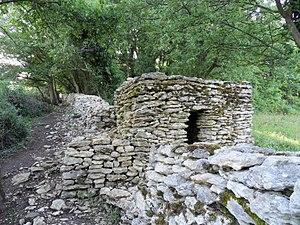
Une caborne à Saint-Didier au Mont d'Or (lieu-dit Les Essarts).
Une caborne est une ancienne cabane en pierres sèches dans le massif des Monts d'Or lyonnais. Sur celui-ci, on recense plus de 600 cabornes, la plupart à l'état de vestiges, mais de nombreuses sont encore debout et certaines ont même été restaurées durant les deux dernières décennies sur les communes de Saint-Didier-au-Mont-d'Or, Saint-Cyr-au-Mont-d'Or, Saint-Romain-au-Mont-d'Or et Poleymieux-au-Mont-d'Or.